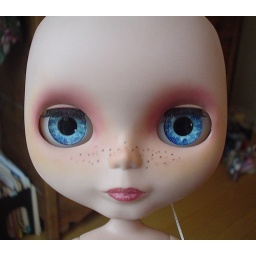
Custom hand painted (by me) natural iris, done in acrylics on acid free paper, with clear blue eye chips.